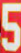
Number: 5